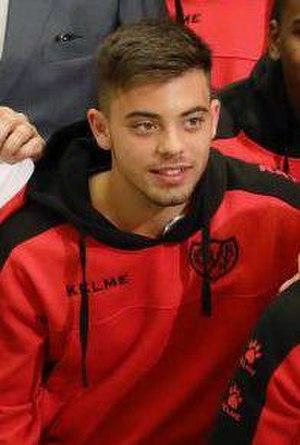
Francisco José Beltrán Peinado ou plus simplement Fran Beltrán, né le 3 février 1999 à Madrid en Espagne, est un footballeur espagnol qui évolue au poste de milieu de terrain au Celta de Vigo.